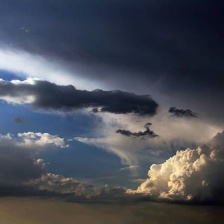
Cloud type: Nimbostratus